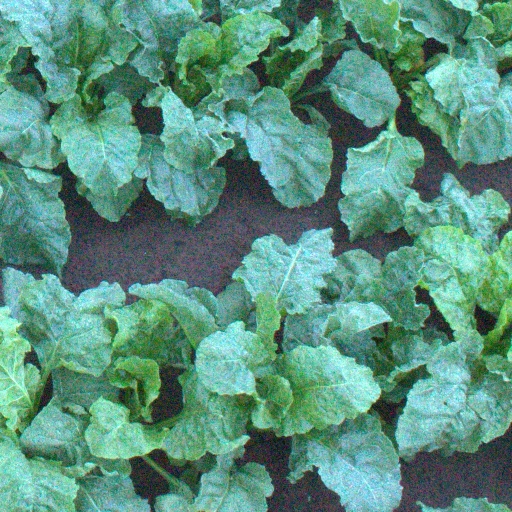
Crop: sugar beet